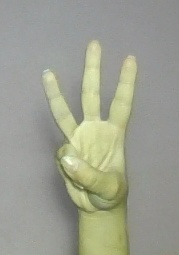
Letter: thaa